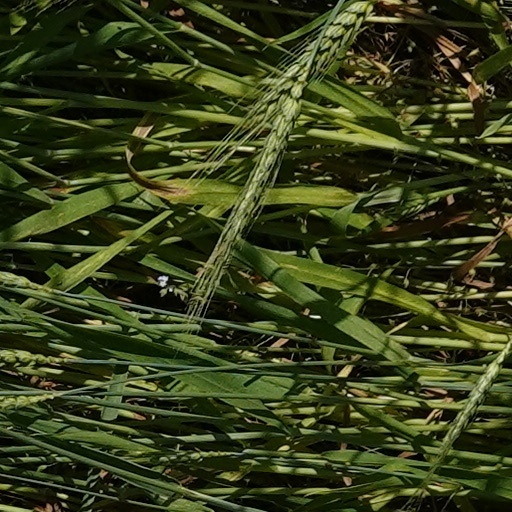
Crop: wheat